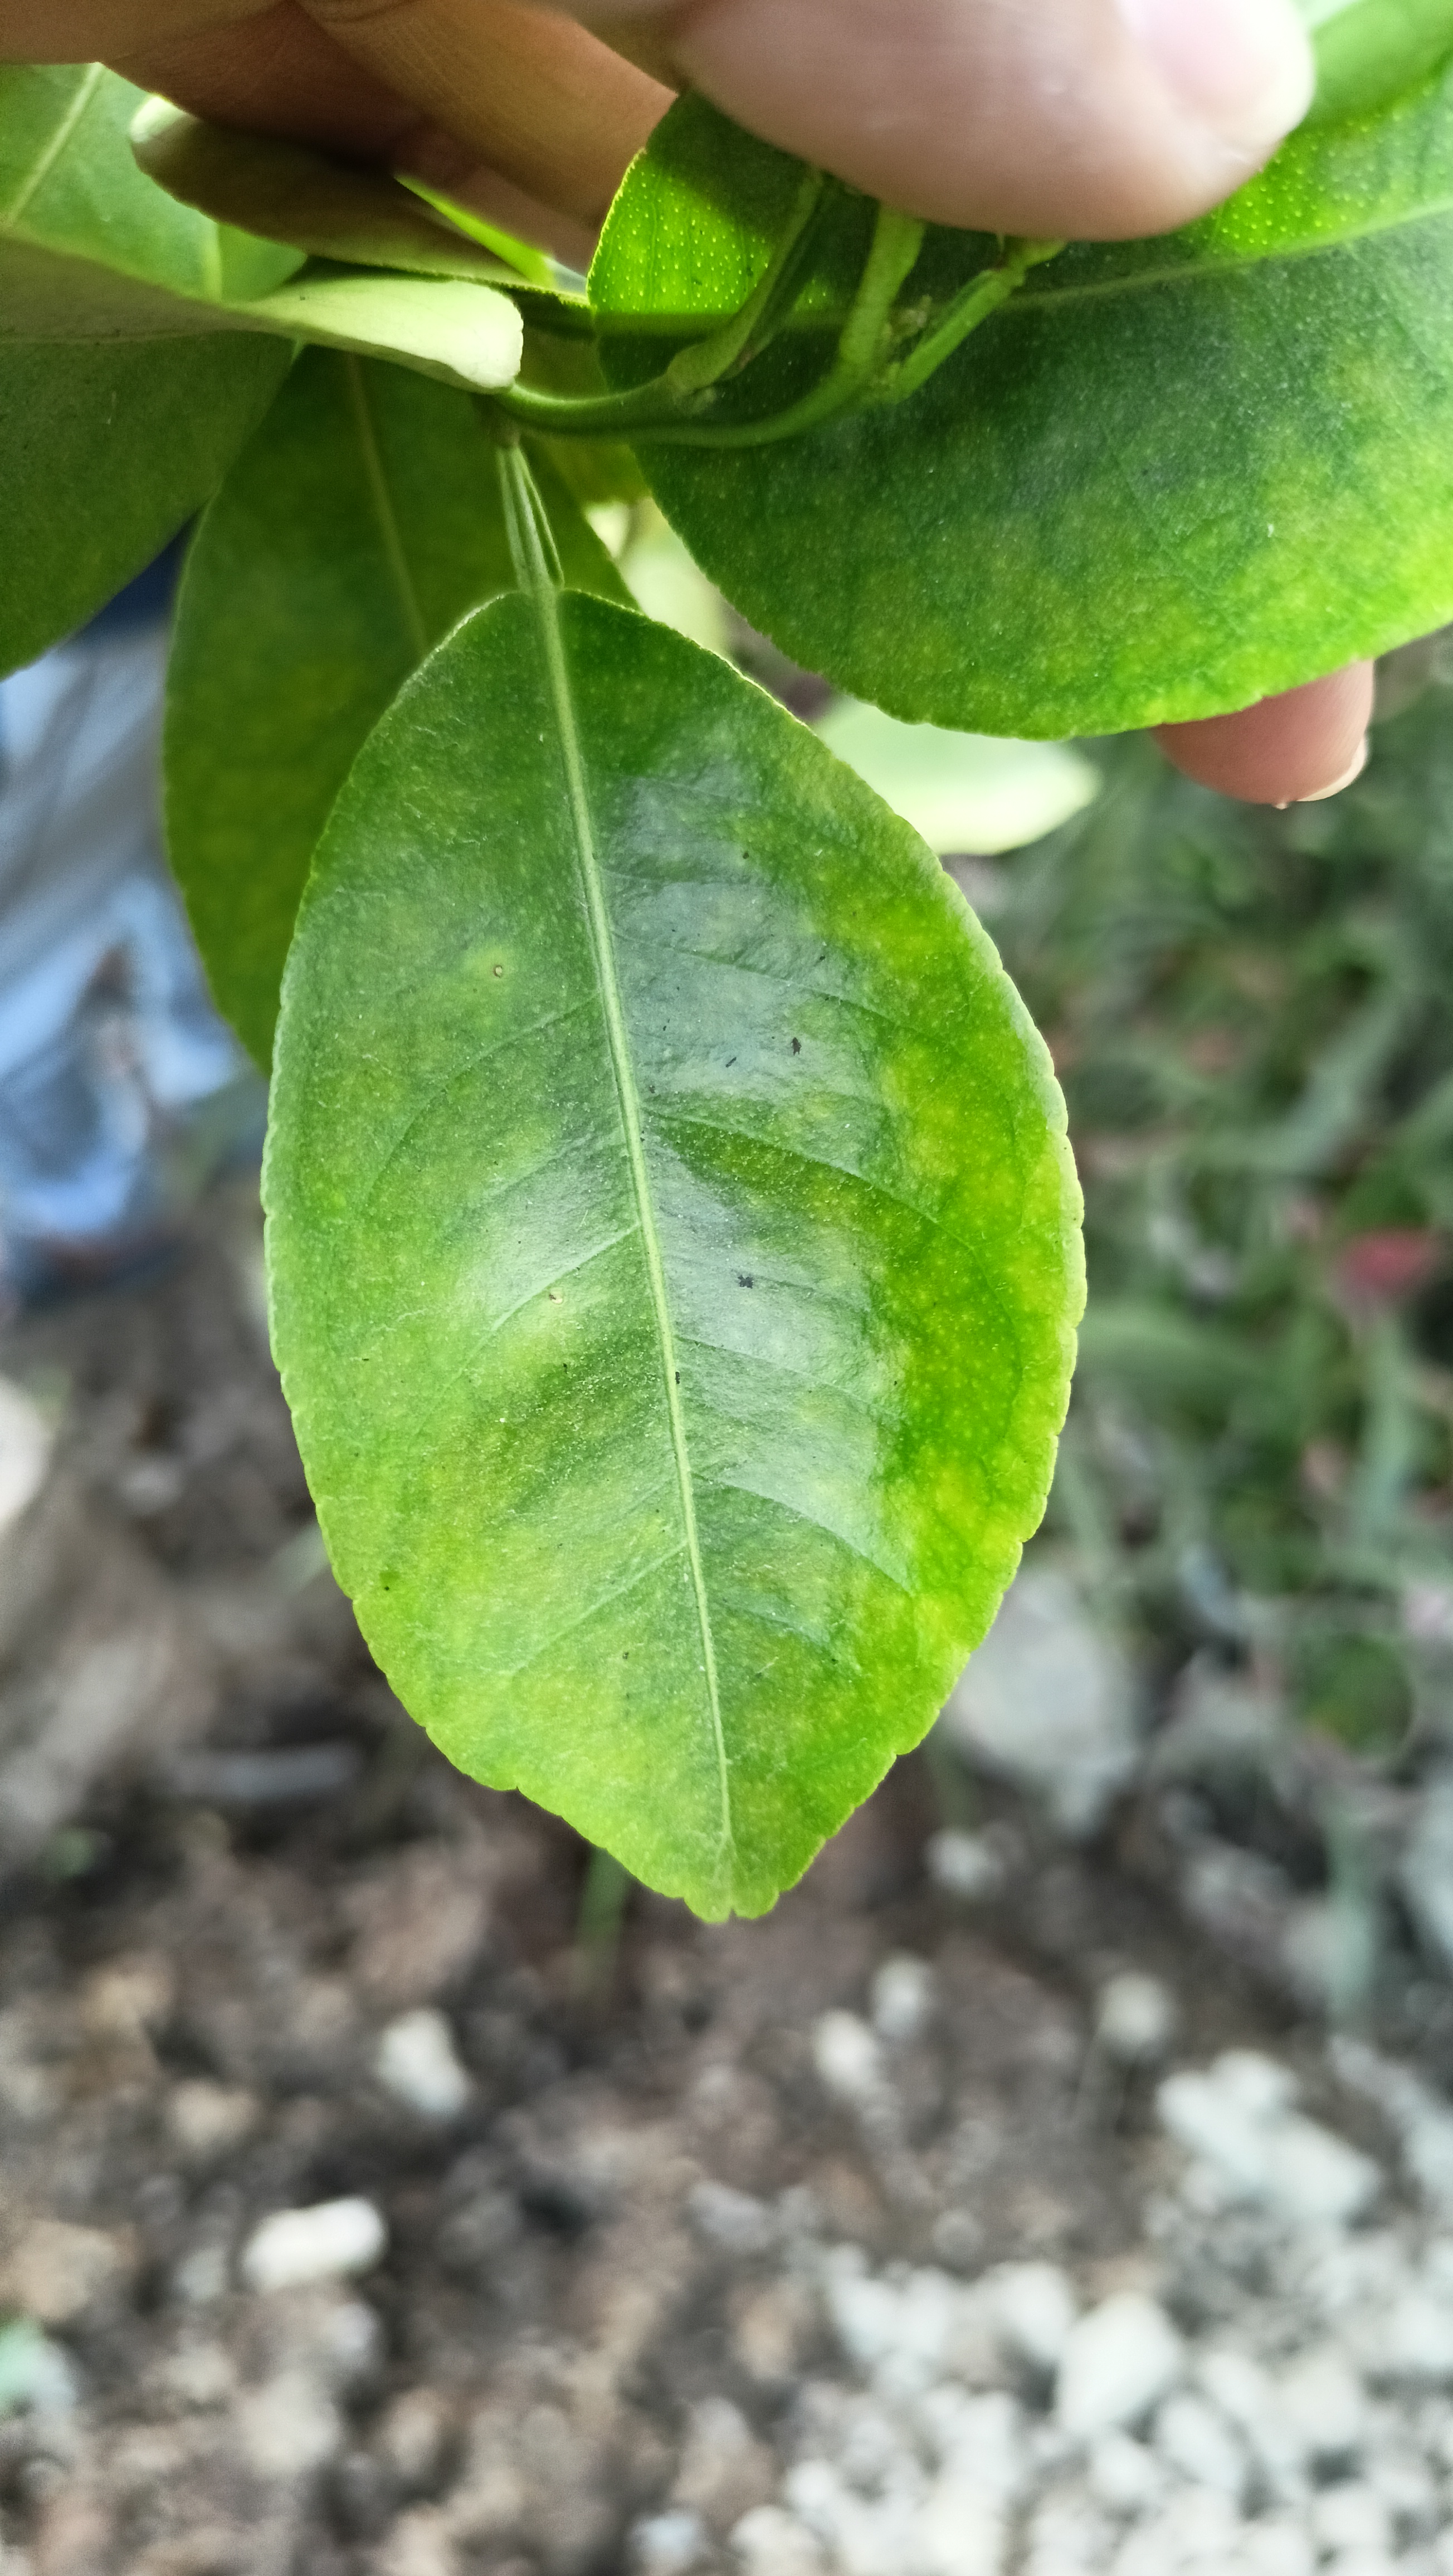
Mandarin leaf variety: China Mishti